2016 Green Party of England and Wales leadership election

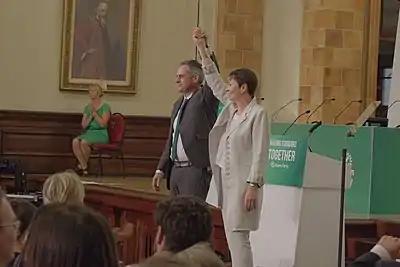
Lucas and Bartley after the results were declared.

Jonathan Bartley and Caroline Lucas won the leadership contest with 86.0% of first preference votes, on an increased turnout from the previous leadership election and the previous contested leadership election. Womack was re-elected as deputy leader. The two said the joint election showed the party was "not bound by tradition". The party says co-leadership is "a first in Westminster politics". Amelia Womack was elected as sole deputy leader.